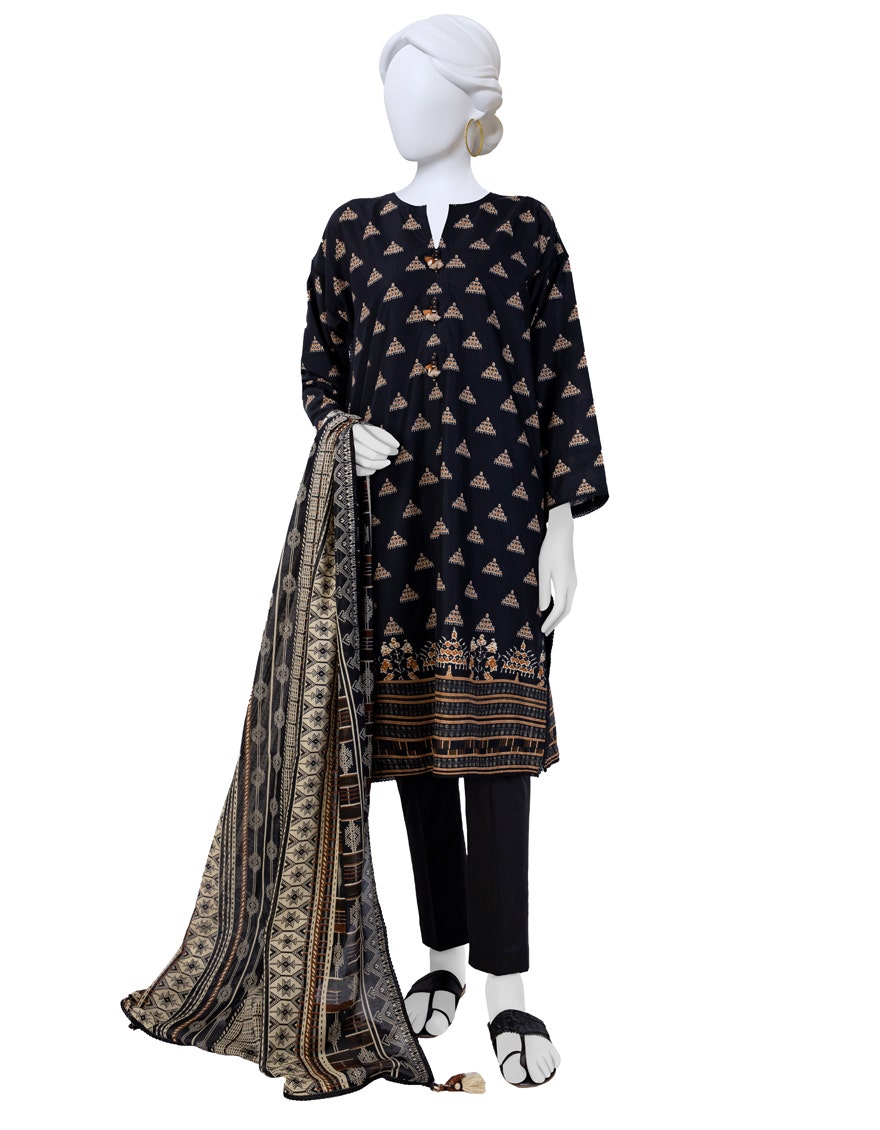
black multi embroidered cotton suit